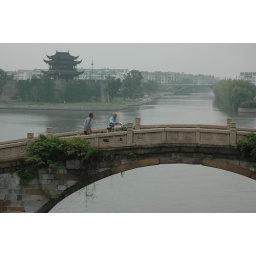
The southeast corner tower from the ancient wall surrounding Suzhou. The Grand Canal acts as a moat around the city.